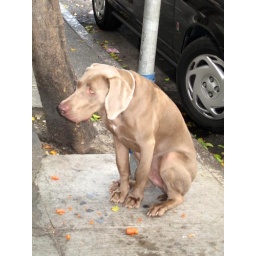
cute dog in north beach